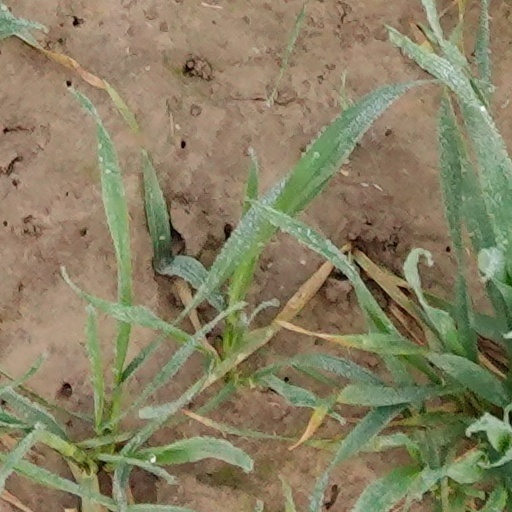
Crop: wheat